Memphis Area Transit Authority

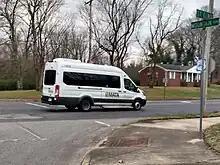
MATAplus van

MATAplus is a shared ride paratransit service designed to meet the transportation needs of persons with disabilities in the Memphis service area. The service covers the same area as the MATA bus system and operate during the same days and hours as the fixed-route bus system in the same area. The service area extends three-fourths (3/4) of a mile beyond the fixed-routes, which means that anywhere beyond the area mentioned cannot qualify for MATAplus services. Two types of services are offered through MATAplus: Advance/Demand Response, which allows riders to book reservations in advance, and a subscription service that allows riders to use the service to take them to their destination and back.